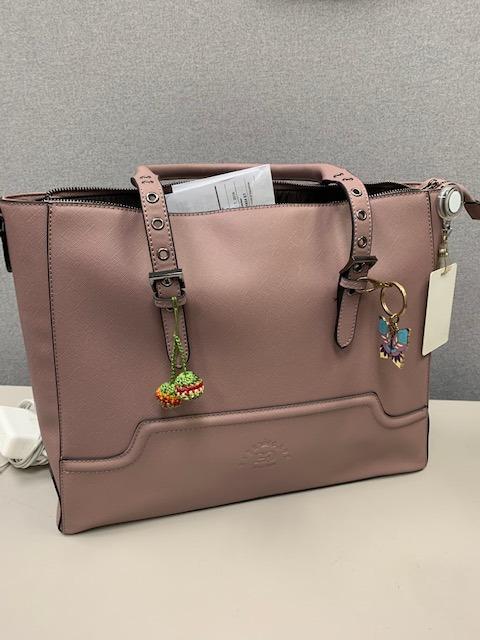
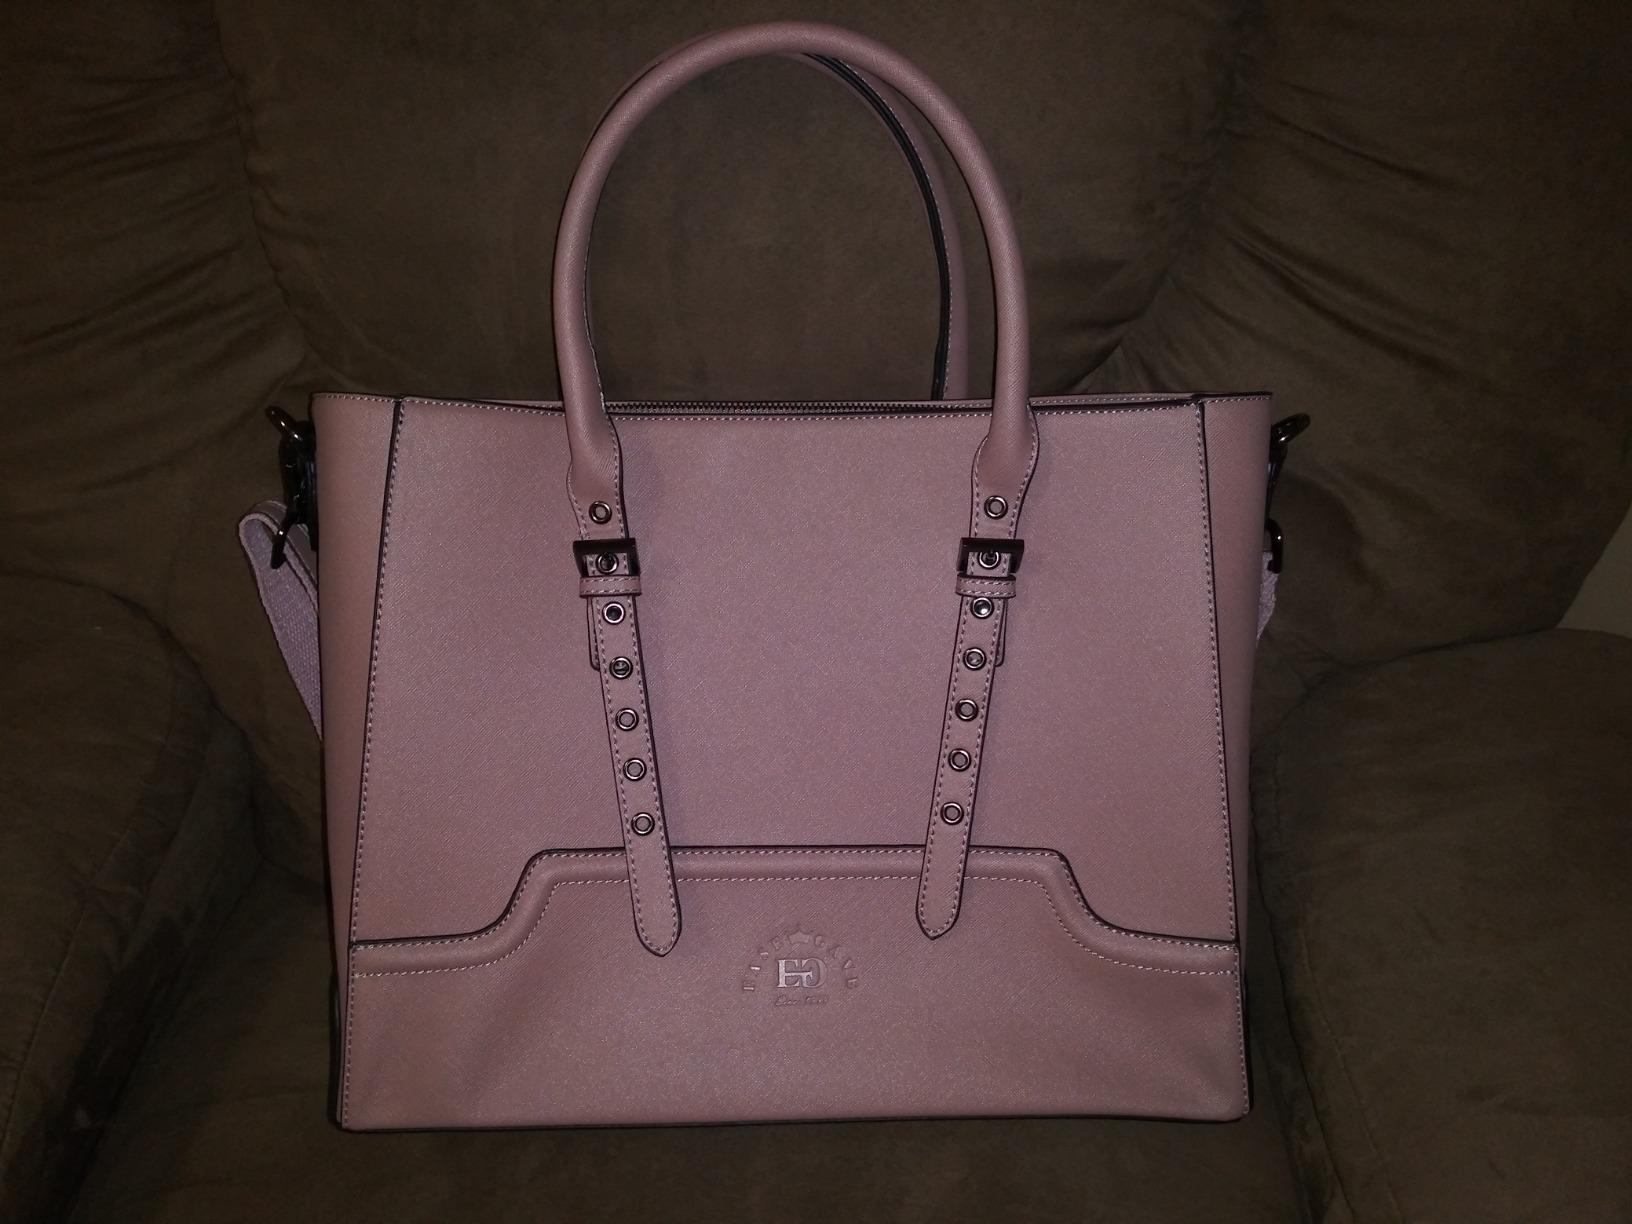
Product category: bag
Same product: yes